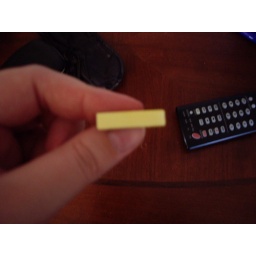
This is the front of the adhesive pinback- the yellow paper peels off, and the cushion underneath contains glue.